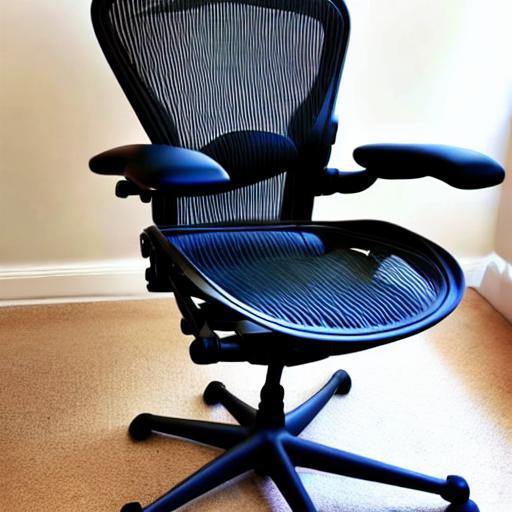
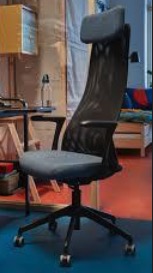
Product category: items_chair
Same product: no